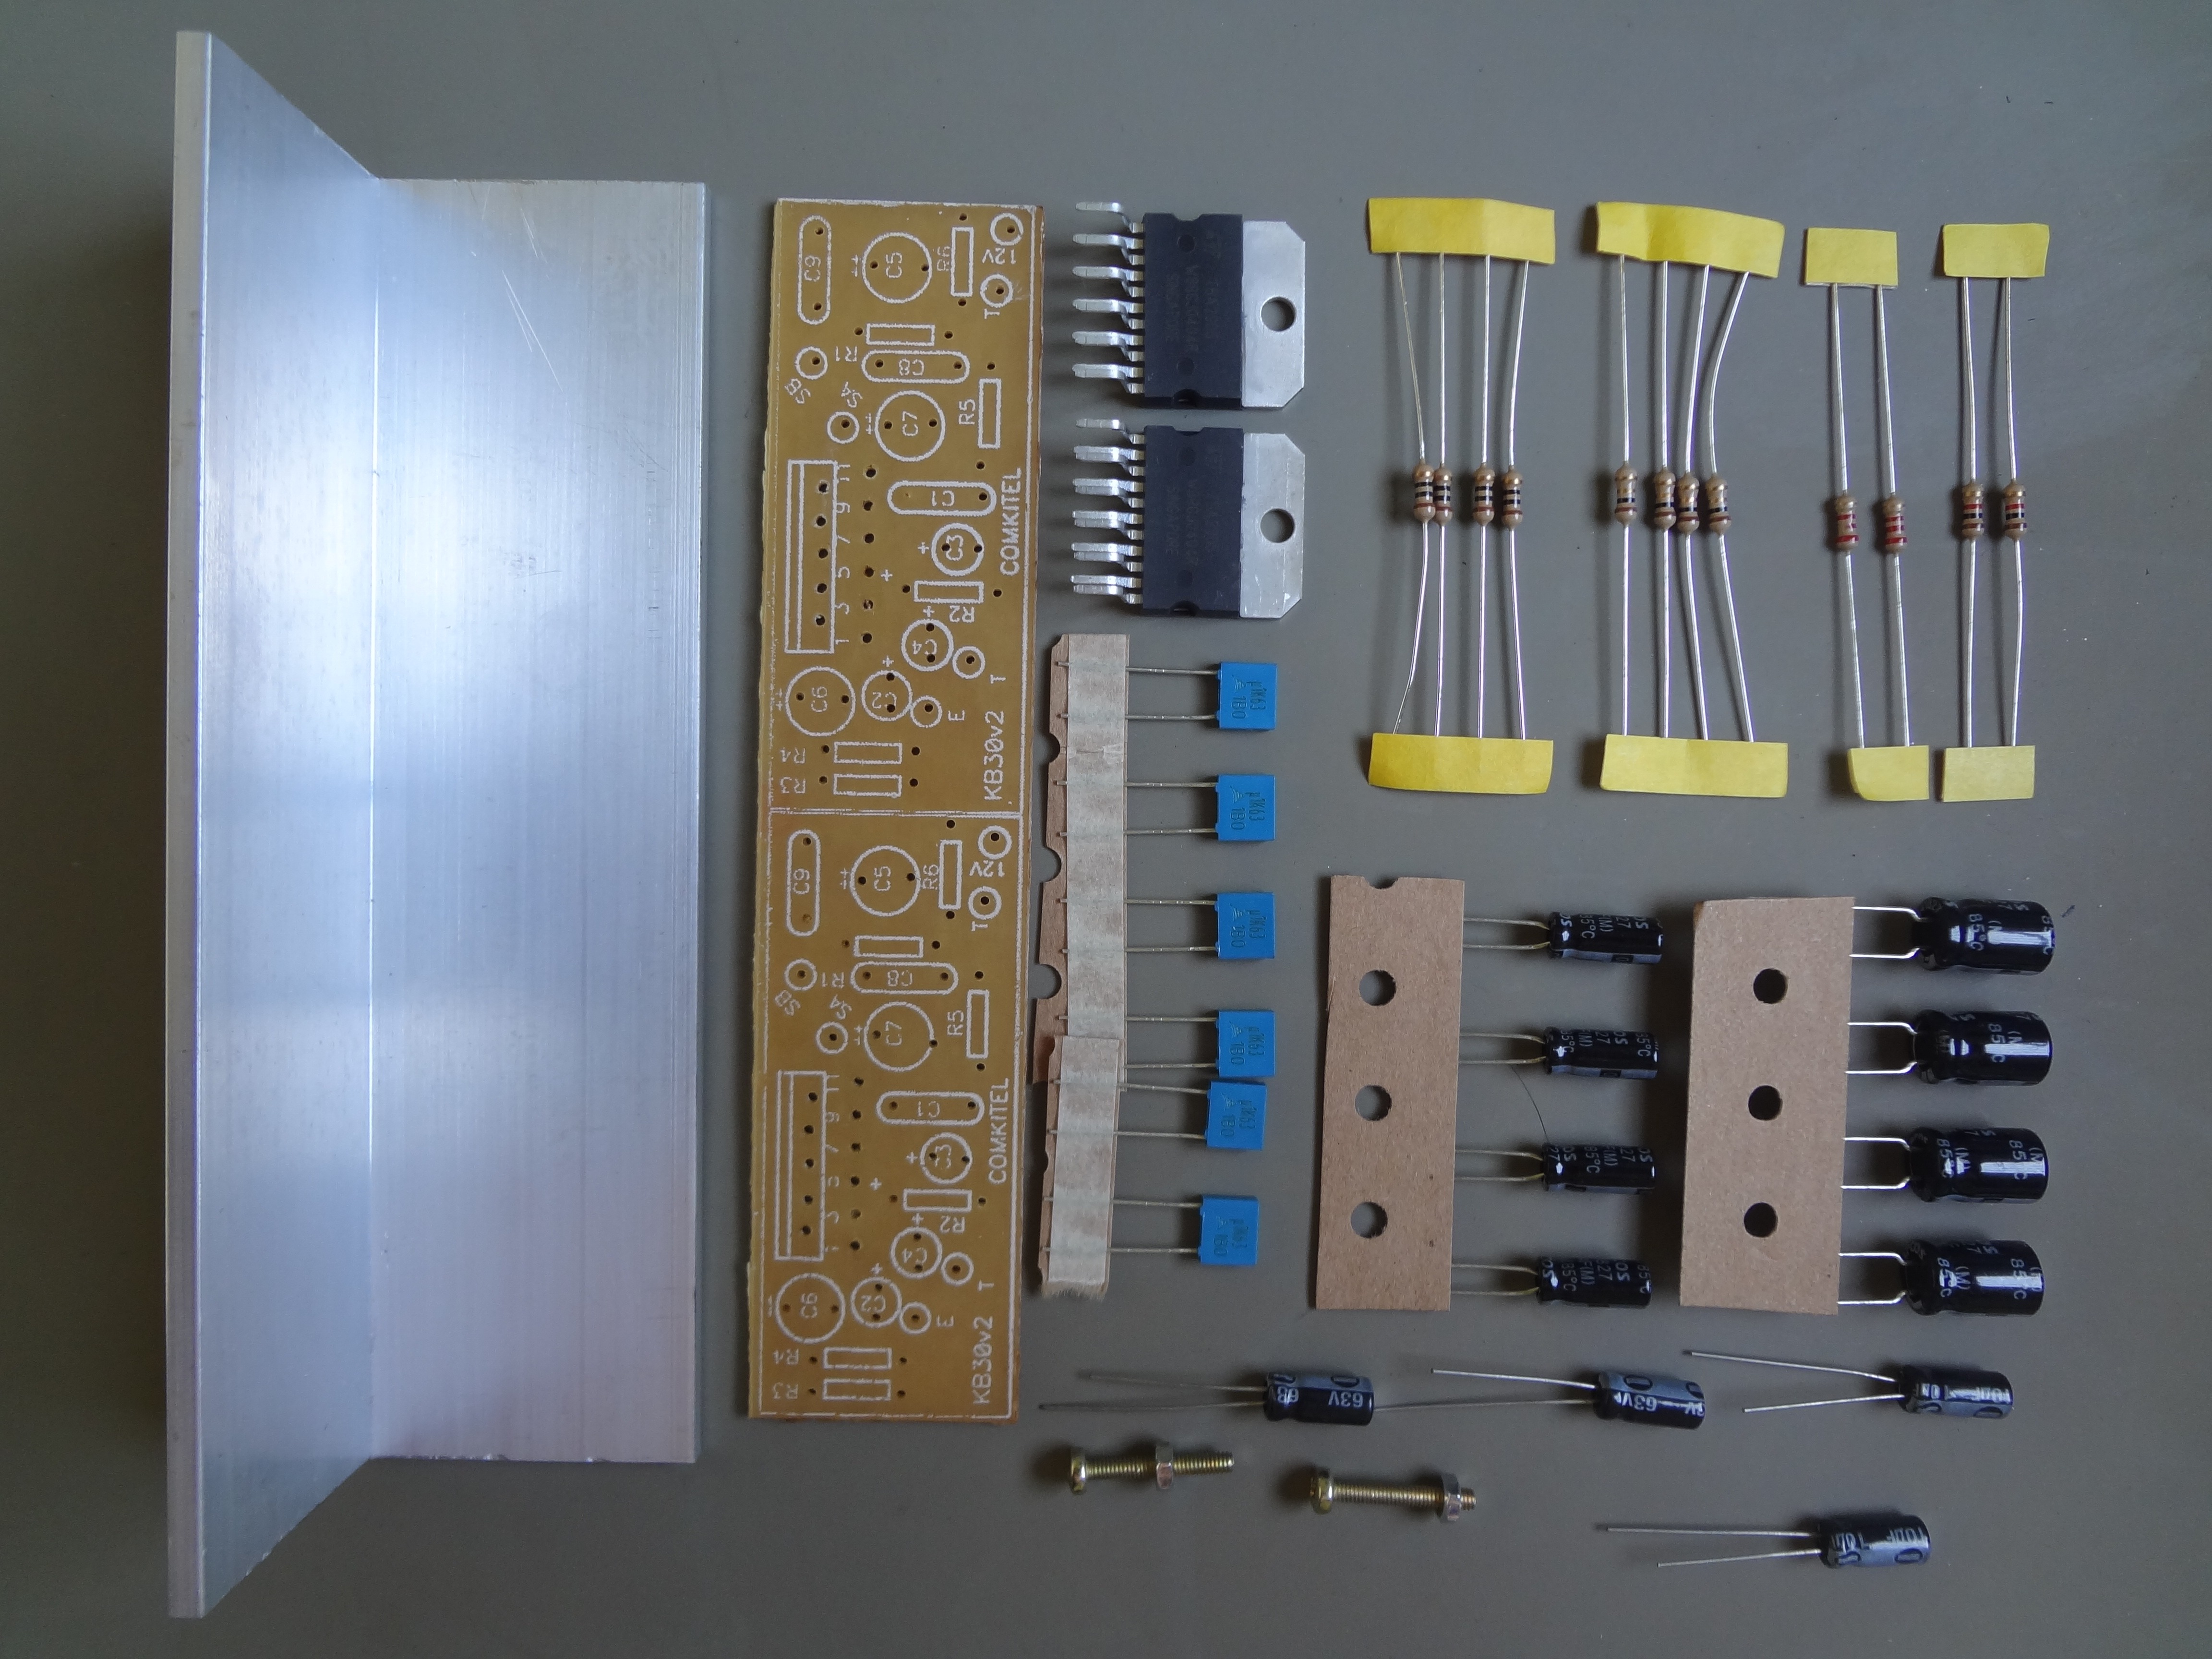
lighting, interior design, product, electronics, resistors, electrical wiring, amplifier module